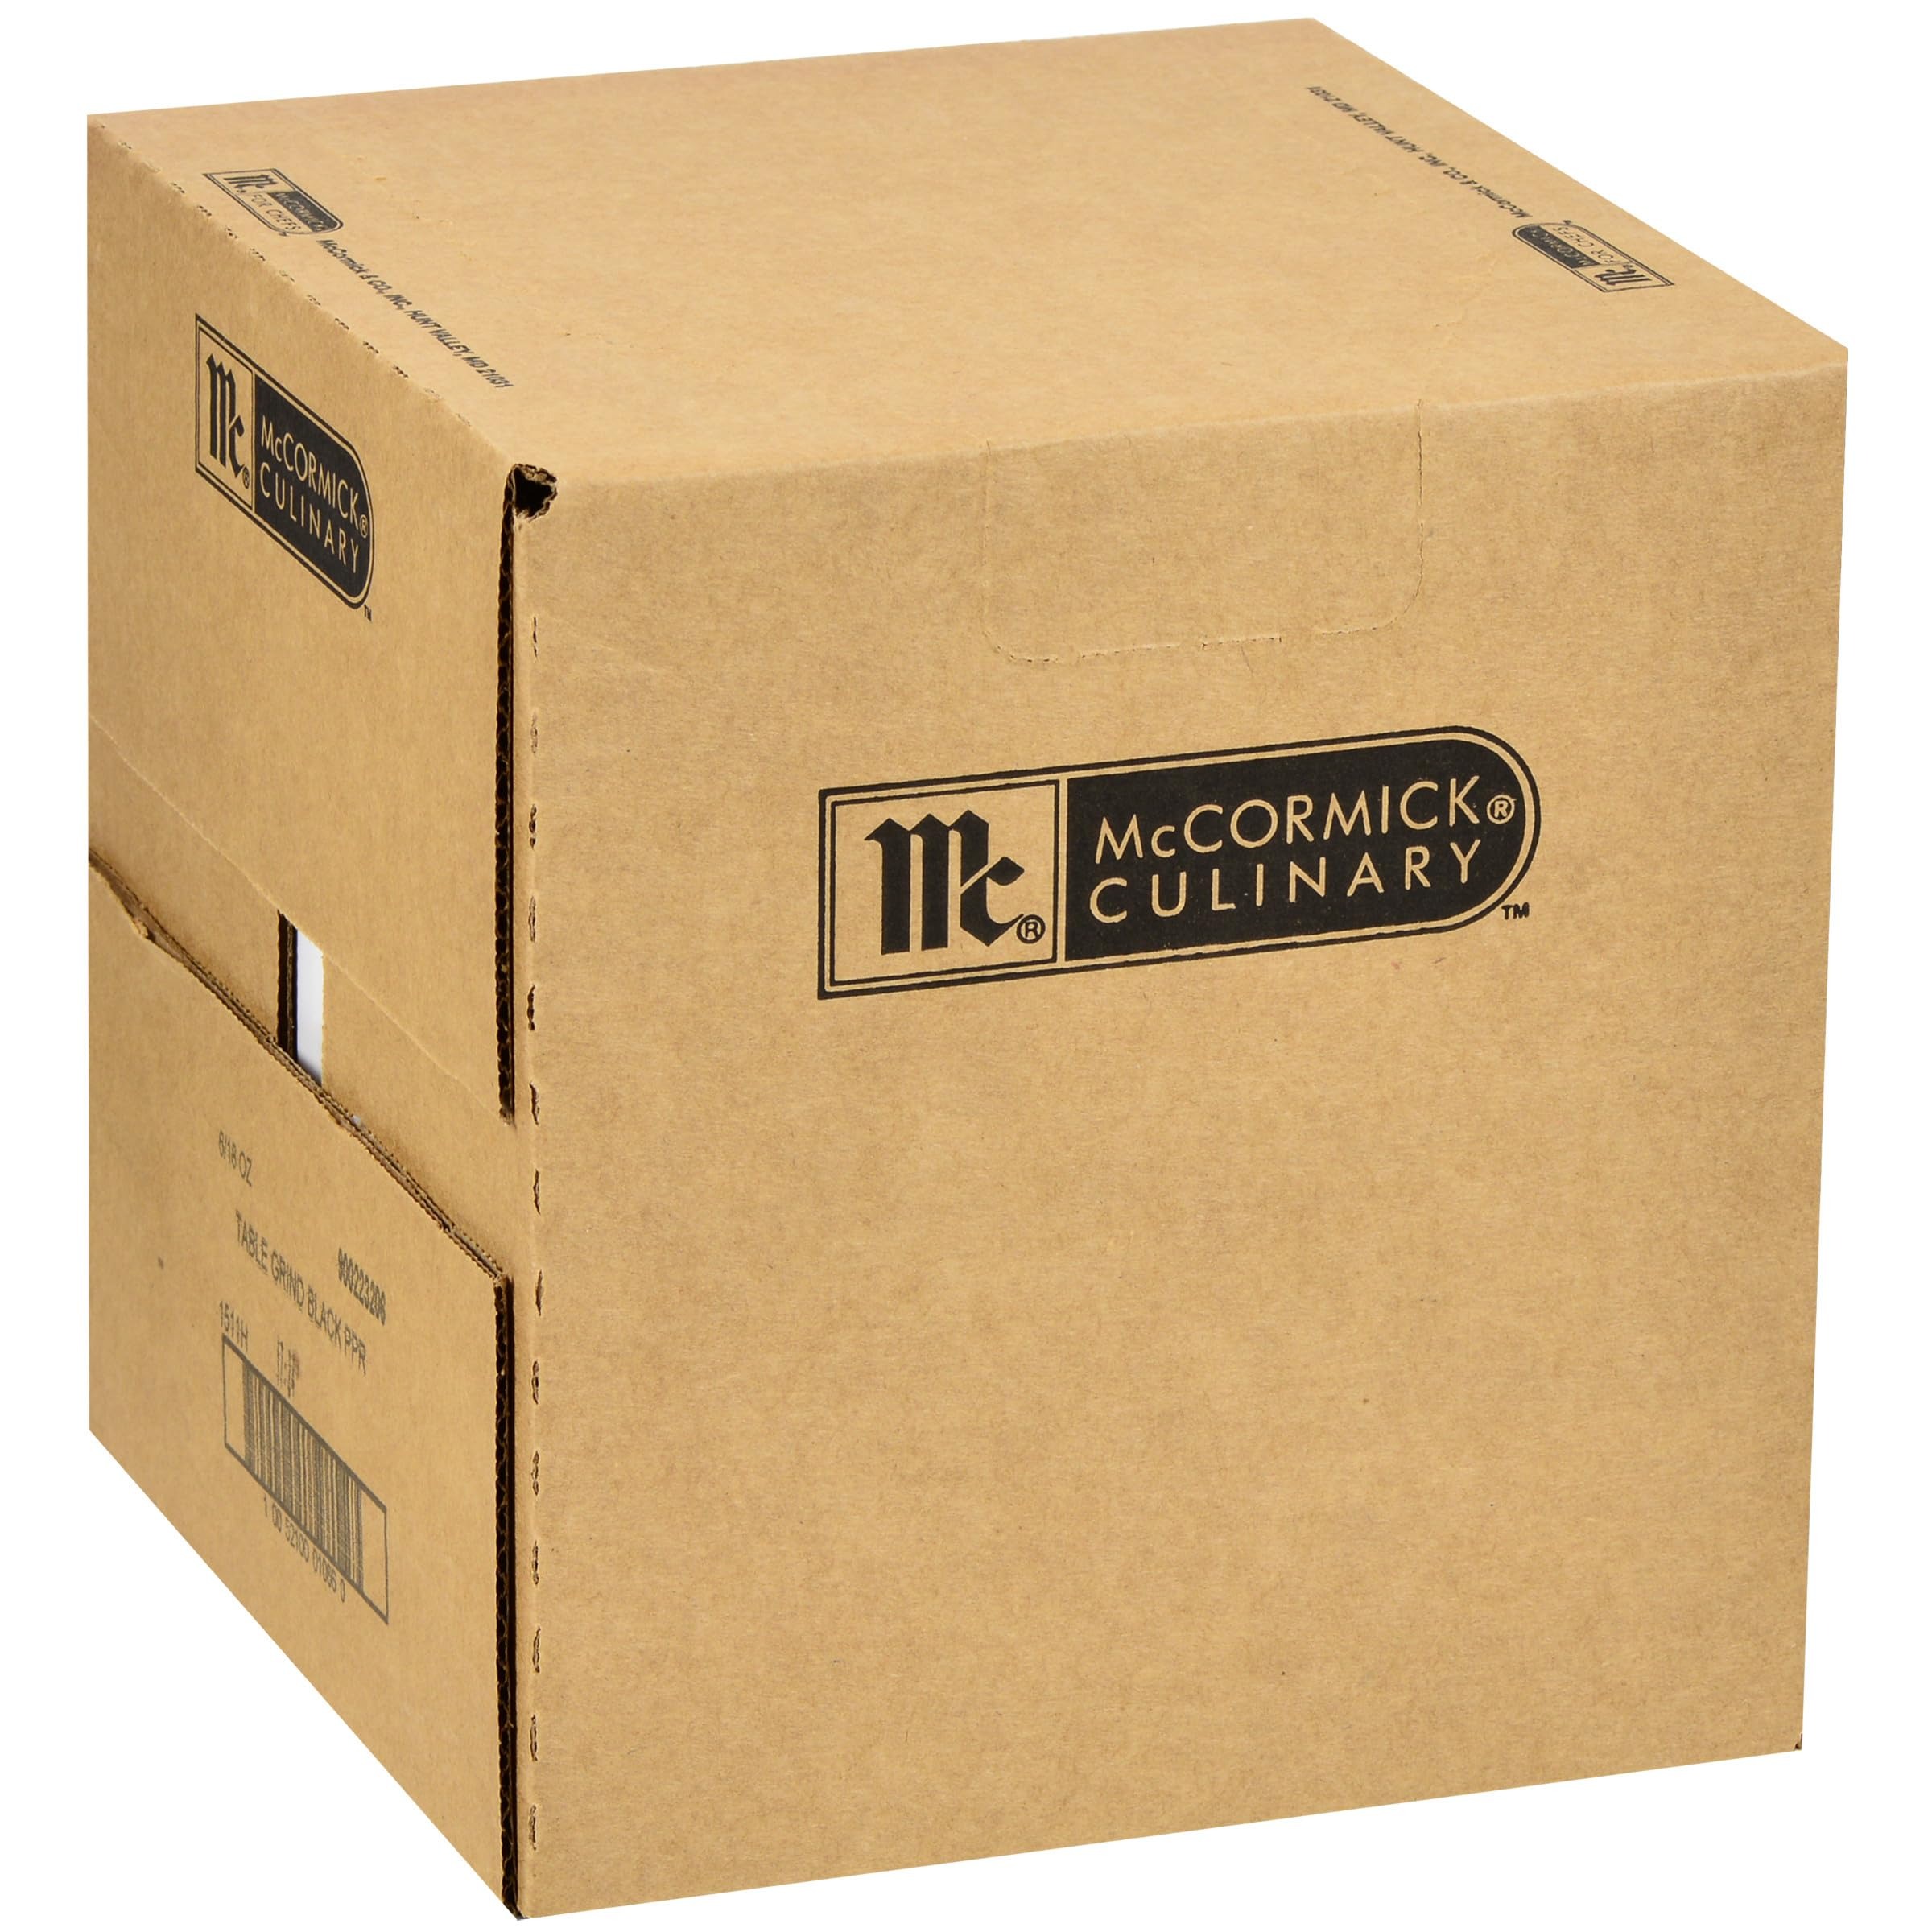
Item Name: McCormick Culinary Table Grind Black Pepper, 18 oz (Pack of 6)
Product Description: McCormick Table Grind Black Pepper - 18 oz. container, 6 per case Black and White Pepper are both obtained from the small dried berry of thePiper nigrum. For Black Pepper, the berries are picked while still green,allowed to ferment and are then sun-dried until they shrivel and turn abrownish-black color. They have a hot, piney taste. Black Pepper is especially useful as a flavor enhancer when reducing salt inthe diet. Black Pepper has a sharp, penetrating aroma and a characteristic woody,piney flavor. It is hot and biting to taste.
Value: 6.0
Unit: Count

Price: 160.78